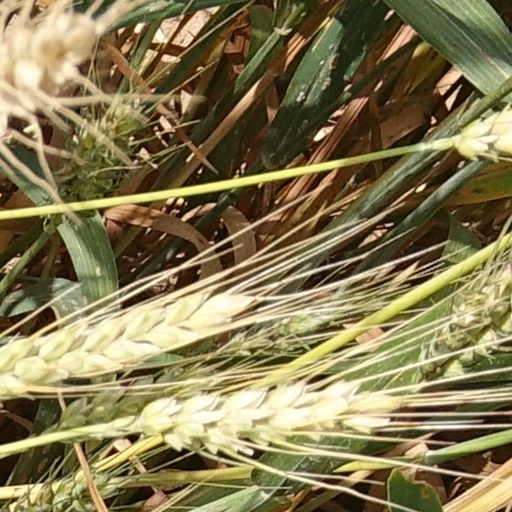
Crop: wheat